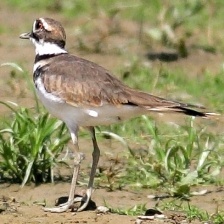
Species: KILLDEAR
Scientific name: CHARADRIUS VOCIFERUS